Unforgettable (Philippine TV series)

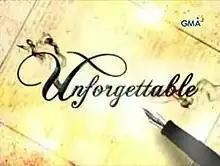
Title card

Unforgettable is a 2013 Philippine television drama romantic fantasy series broadcast by GMA Network. Directed by Gina Alajar, it stars Kylie Padilla. It premiered on February 25, 2013 on the network's Afternoon Prime line up. The series concluded on May 31, 2013 with a total of 67 episodes.